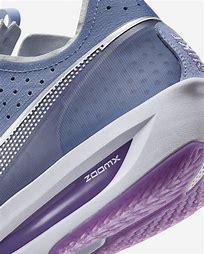
Brand: Nike
Model: G T Cut 3